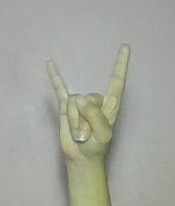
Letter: la